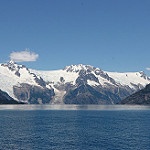
Scene: Outdoor